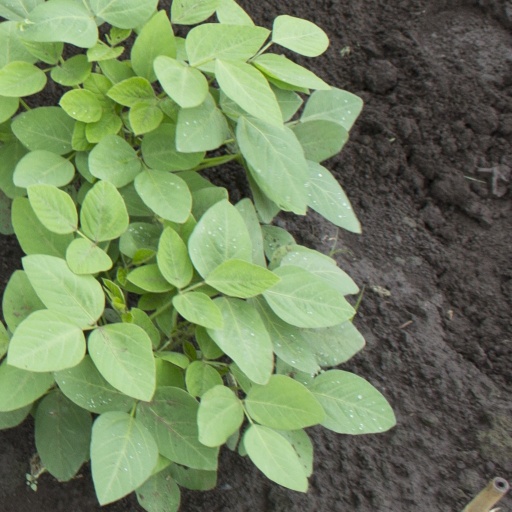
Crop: soybean